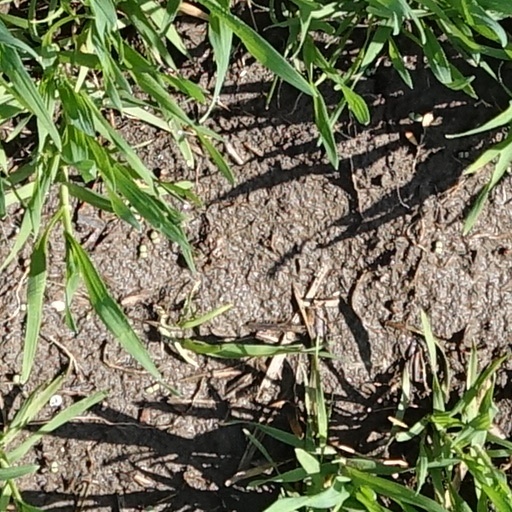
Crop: wheat